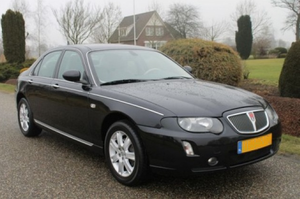
Rover 75 / Historie / Facelift
Rover 75 var en øvre mellemklassebil fremstillet af den britiske bilfabrikant Rover mellem starten af 1999 og midten af 2005. Ud over sedanversionen fandtes modellen fra starten af 2001 også som stationcar samt i sportsversioner under navnet MG ZT og MG ZT-T. Produktionen af alle disse modeller blev indstillet i maj 2005, da MG Rover Group gik konkurs.